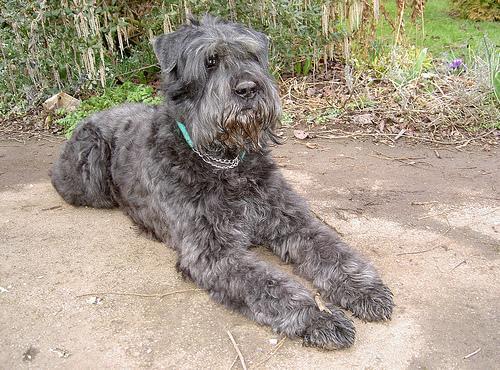
Bouvier_des_Flandres